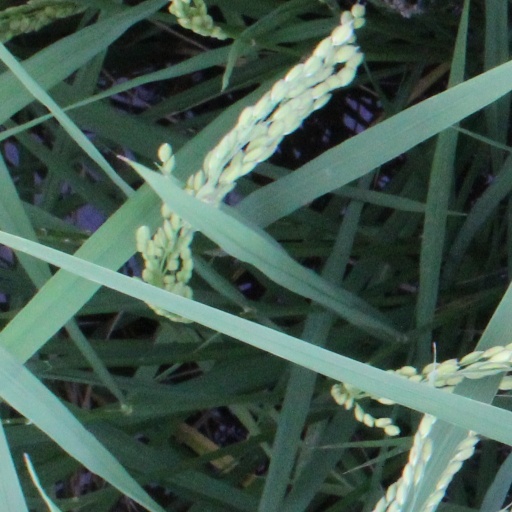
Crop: rice